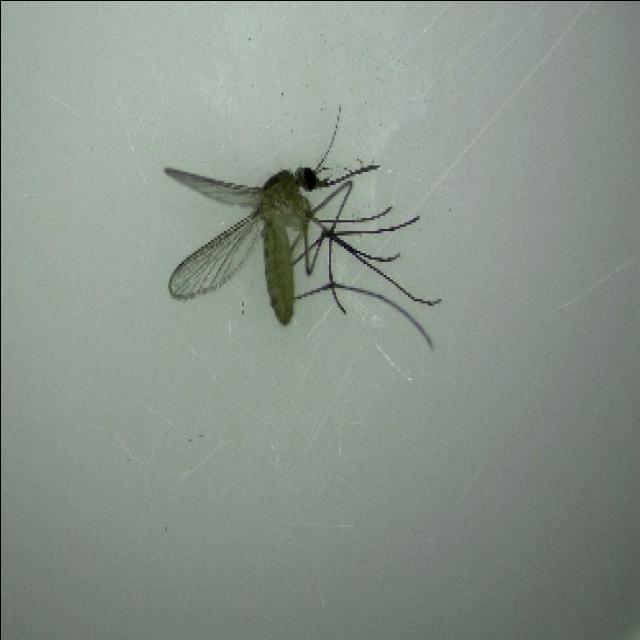
Species: culex_pipiens